Mario Donizetti

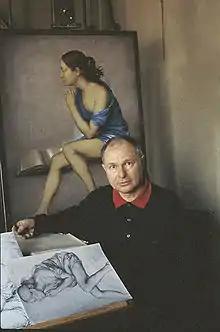
Mario Donizetti while painting

Mario Donizetti (23 January 1932) is an Italian painter and essayist from Bergamo, Lombardy.